Peter Shilton's Handball Maradona

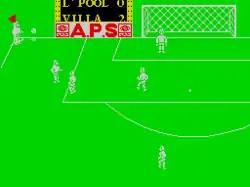
In this typical match, Aston Villa are defeating Liverpool by a score of 2–0.

While the game is ostensibly a football simulation video game, it differs from other football games in that the player only ever controls the goalkeeper: instead of playing a full match, the player is presented with a number of preset scenarios (such as a standard attack, or a set piece like a corner kick or penalty kick) where the player is expected to save the shot on goal - to do this, the player can move freely within the six yard box, and jump or dive sideways. Once the shot is saved or the goal is conceded, the play stops and the game goes on to the next scenario.